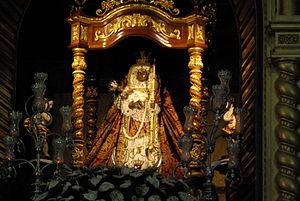
Les Vierges noires sont des effigies féminines qui appartiennent à l’iconographie du Moyen Âge européen. Elles figurent généralement la Vierge Marie, mais certaines d'entre elles représentent également Sara la noire ou sainte Anne. Elles tirent leur nom de leur couleur sombre, souvent limitée au visage et aux mains. La plupart d'entre elles sont des sculptures produites entre le XIᵉ et le XVᵉ siècle, mais parfois aussi des icônes de style byzantin des XIIIᵉ et XIVᵉ siècles. On trouve parmi elles de nombreuses Vierges à l’enfant.
Candelaria est une commune de la province de Santa Cruz de Tenerife dans la communauté autonome des Îles Canaries en Espagne. Elle est située au sud-est de l'île de Tenerife, au sud de Santa Cruz de Tenerife
La Basilique et le Royale Sanctuaire Marial de Notre-Dame de la Candelaria, également connue sous le nom Basilique de la Candelaria est une basilique, le premier sanctuaire marial des îles Canaries, situé dans la municipalité de Candelaria sur l'île de Tenerife.